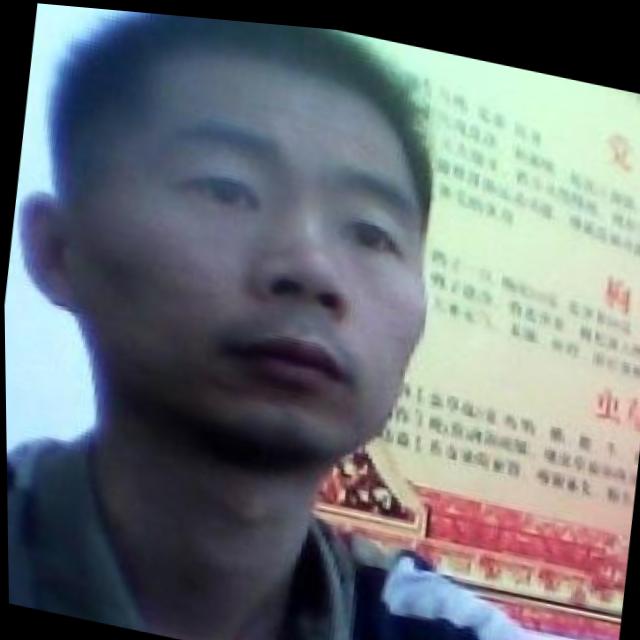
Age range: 21-44